Suetonius

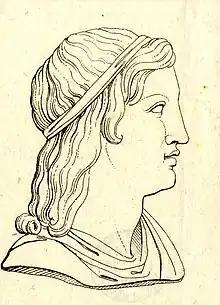
19th-century etching of Suetonius

Gaius Suetonius Tranquillus, commonly referred to as Suetonius (– after AD 122), was a Roman historian who wrote during the early Imperial era of the Roman Empire. His most important surviving work is "De vita Caesarum", commonly known in English as "The Twelve Caesars", a set of biographies of 12 successive Roman rulers from Julius Caesar to Domitian. Other works by Suetonius concerned the daily life of Rome, politics, oratory, and the lives of famous writers, including poets, historians, and grammarians. A few of these books have partially survived, but many have been lost.